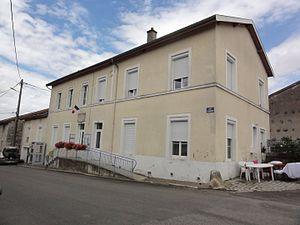
Menaucourt est une commune française située dans le département de la Meuse, en région Grand Est.